2021 Ashleigh Barty tennis season

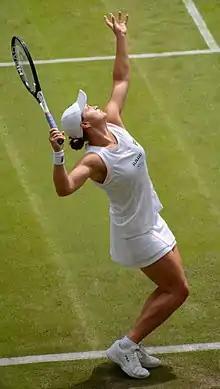
Barty playing at the 2019 Wimbledon Championships

The 2021 Ashleigh Barty tennis season officially began on 1 February 2021 as the start of the 2021 WTA Tour. Ashleigh Barty entered the season as world number 1 player in singles after an 11-month hiatus following the impact of the COVID-19 pandemic on the 2020 WTA Tour.